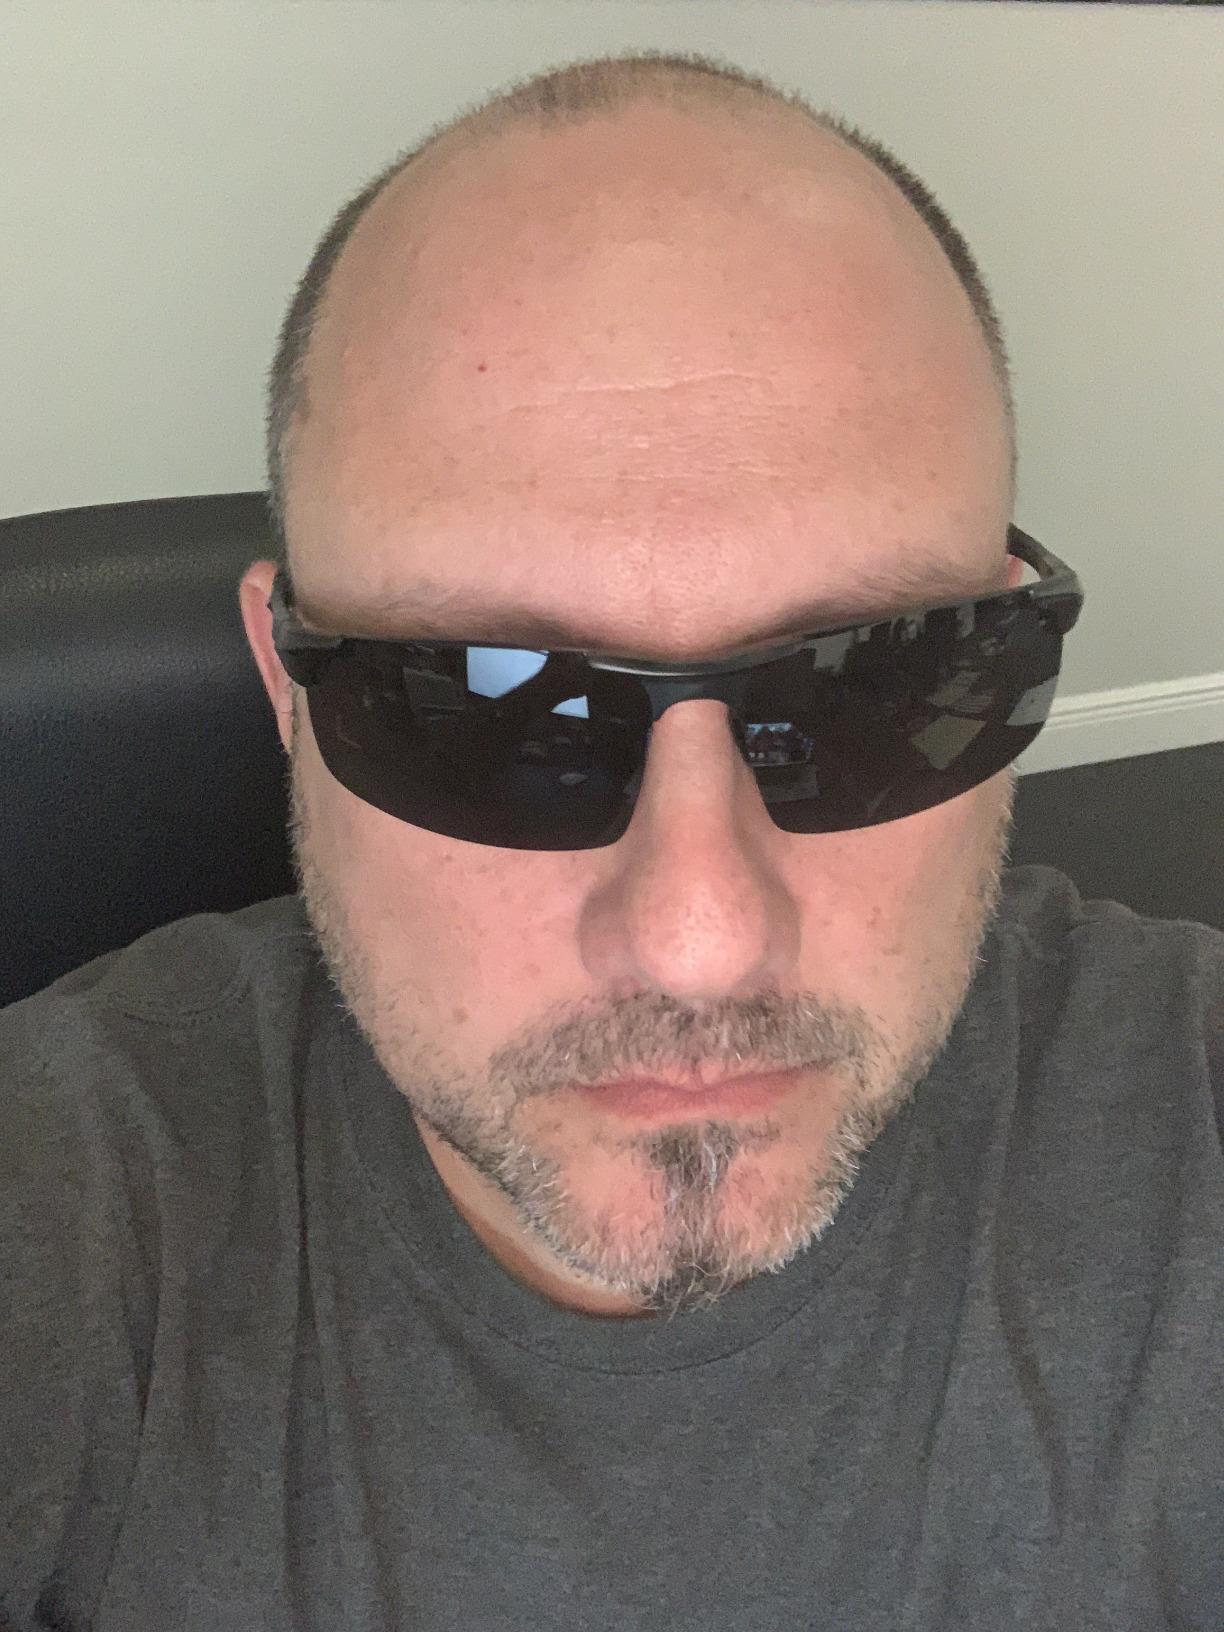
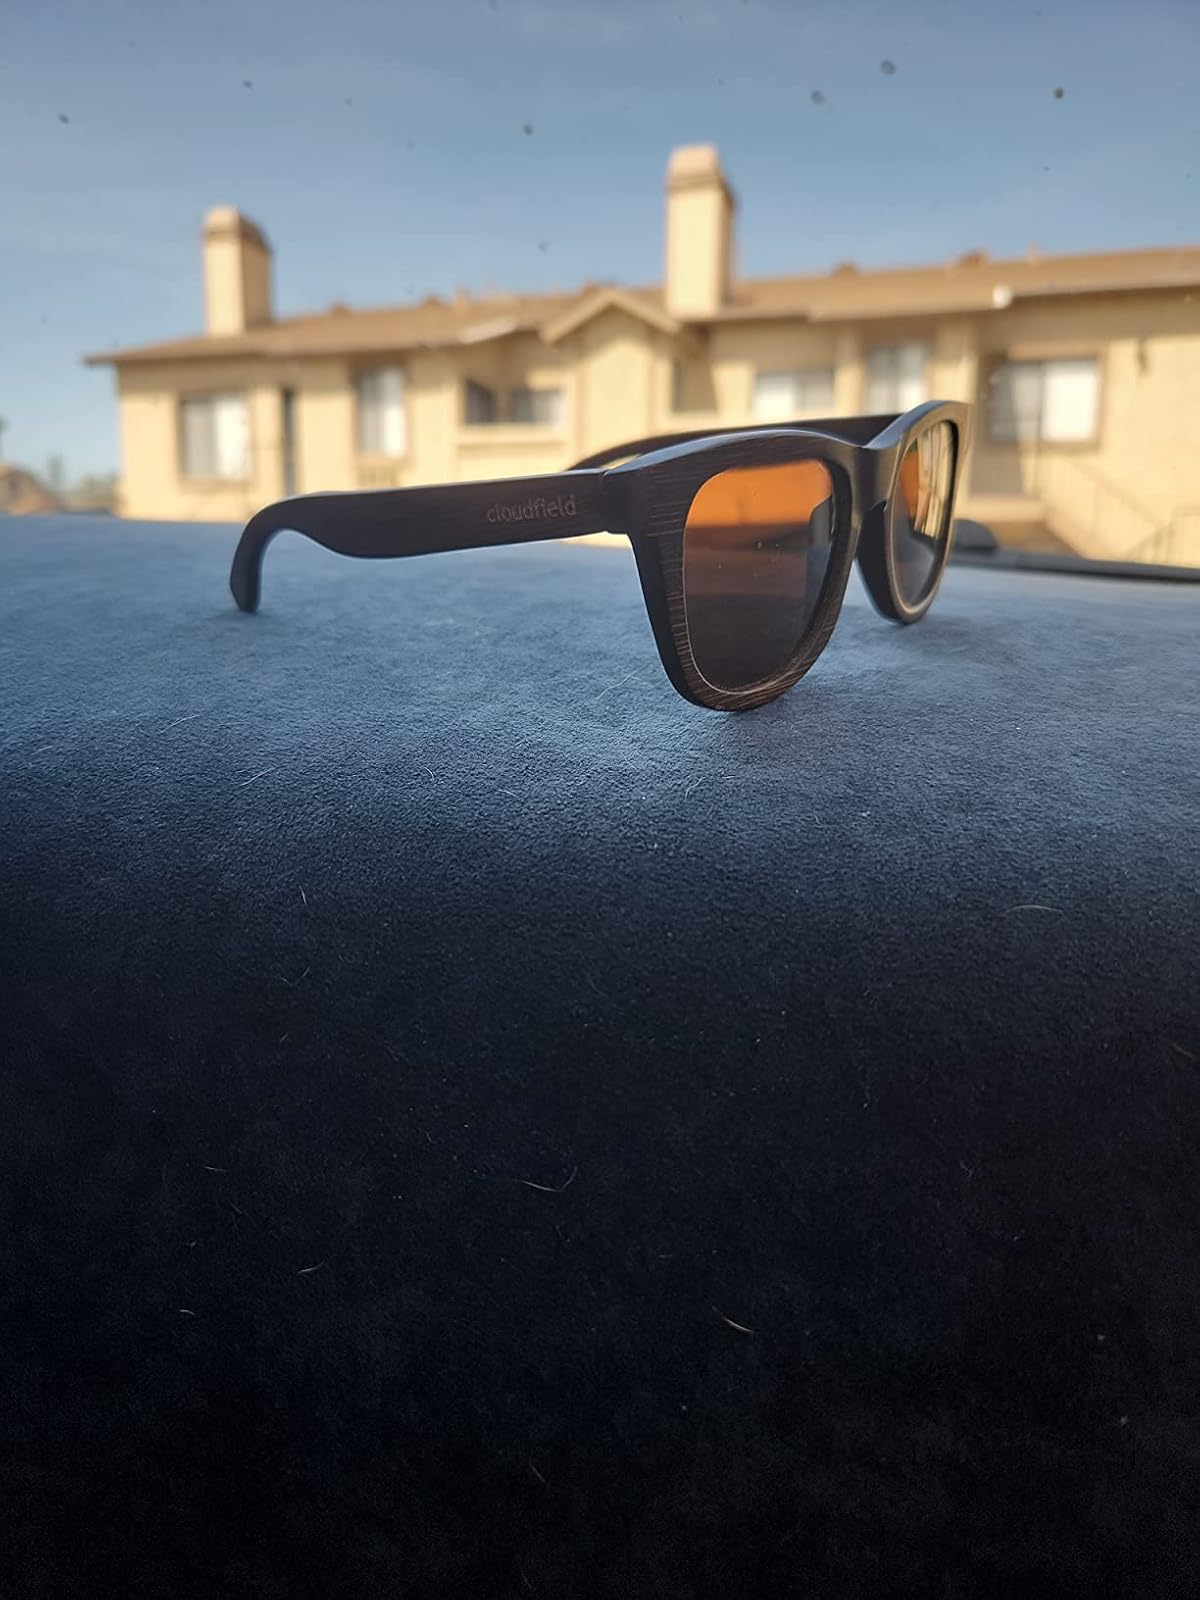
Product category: accessories_sunglasses
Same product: no